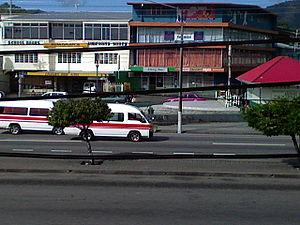
San Juan est une ville de Trinité-et-Tobago située sur l'île de Trinité. Elle est intégrée à la région de San Juan-Laventille.